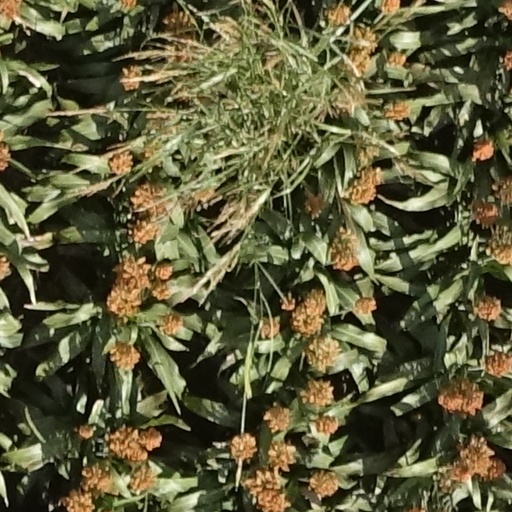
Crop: sorghum